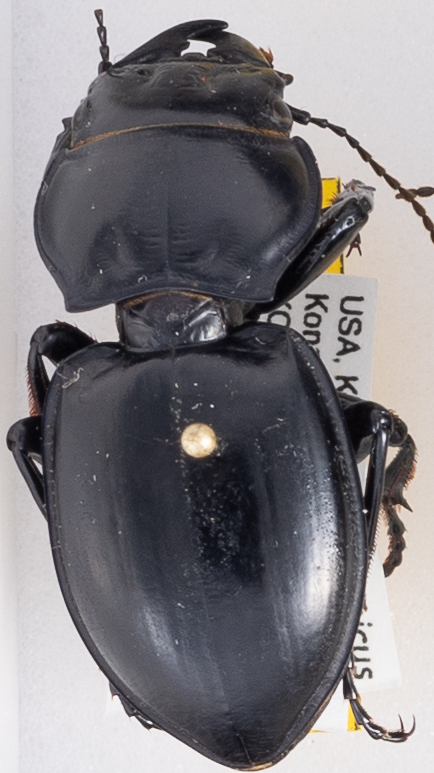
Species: Pasimachus californicus
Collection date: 2015-08-17
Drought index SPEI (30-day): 0.318
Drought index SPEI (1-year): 0.454
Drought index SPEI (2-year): -0.27